Loyola University Maryland

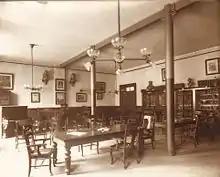
Student library

The Executive Committee of the college's Board of Trustees announced on August 20, 2008 its decision to change the institution's name to Loyola University Maryland. Its request was approved on March 25, 2009 by the Maryland Higher Education Commission, with the change officially taking effect five months later on August 19. The Reverend Brian F. Linnane, SJ, the university's president, stated that the "college" designation no longer fit the school and that its comprehensive array of academic fields, some with graduate programs, was better reflected in its new name.